Munsar Lake

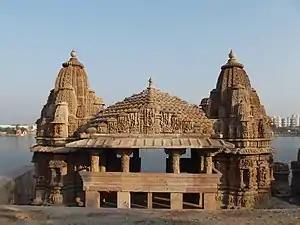
Munsar Lake, Viramgam

Munsar Lake (મુનસર તળાવ) is water body constructed by Minaldevi, mother of Jayasimha Siddharaja, of Chaulukya dynasty. It was named as Mansavor but due to Indiscretion it's widely known as Munsar. This lake is situated at Viramgam, near Ahmedabad.